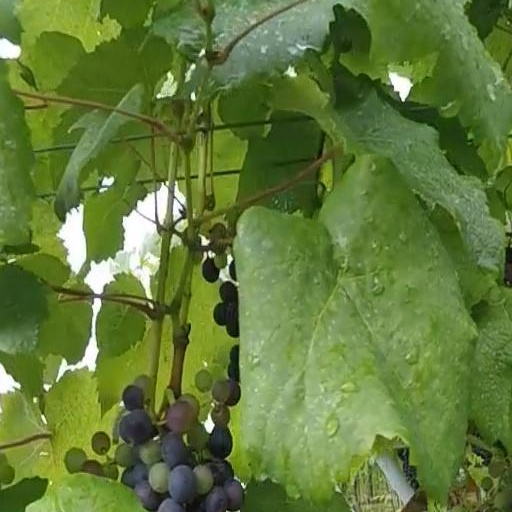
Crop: grape